Order of Ipiranga

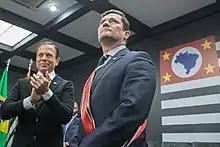
Former São Paulo governor João Doria and then Minister of Justice Sergio Moro during the award ceremony for the Order of Ipiranga.

The Order of Ipiranga (Portuguese: Ordem do Ipiranga) is the highest state honor that is awarded by the state government of São Paulo. The award is bestowed onto Brazilian citizens or foreigners that show exemplary service to the people of São Paulo. The order was instituted by decree nº 52.064 on 20 June 1969 and regulated by decree nº 52.078 since 24 June 1969. Both decrees were made by then-governor Abreu Sodré. The motto of the order, "Independence or death" (Portuguese: ""Independência ou Morte""), comes from the Cry of Ipiranga made by Dom Pedro I during the War of Independence of Brazil.